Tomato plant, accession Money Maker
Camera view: bottom (45 deg); turntable rotation: 330 degrees
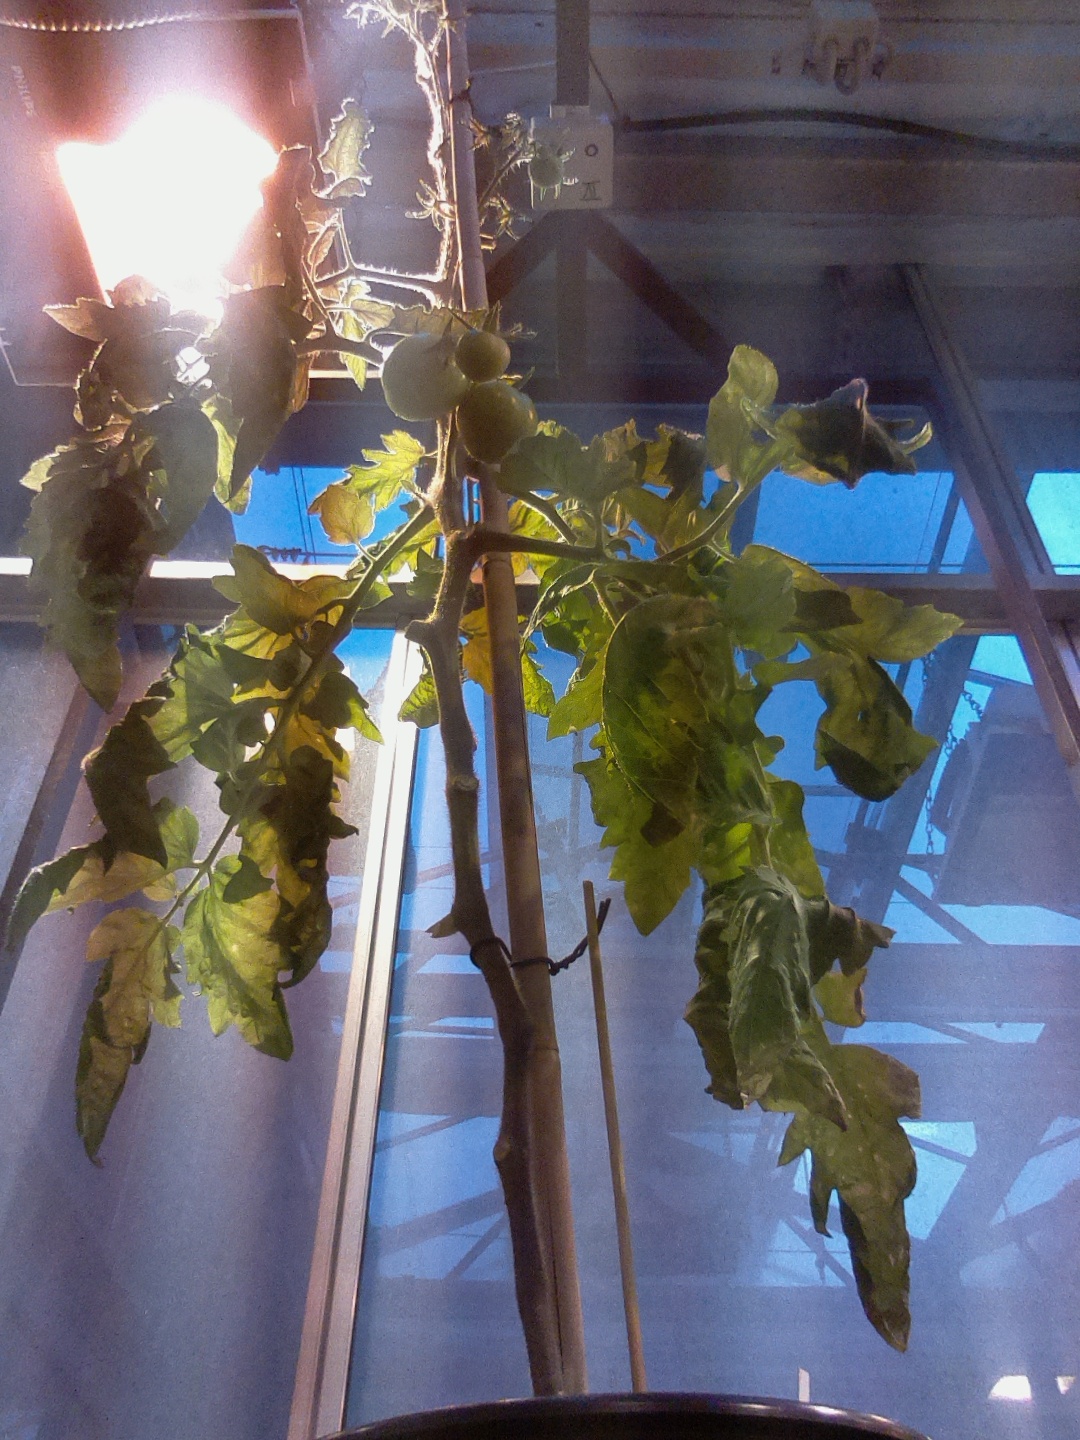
BBCH growth stage 76: 60%-70% of final fruit size